Puebla Cathedral

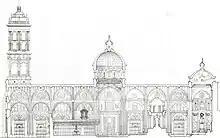
Section of the Basilica Cathedral and Sagrario (Tabernacle).

The north tower, the only one that has bells, also called the Old Tower, was finished in 1678 during the reign of Charles II of Spain, without cost of lives and under the charge of the major master Carlos García Durango, according to the inscription engraved on the inner wall of the first body of the tower. The south tower was built later in 1731 and opened on September 29, 1768, during the episcopal government of Francisco Fabián y Fuero. Both are 70 meters high, being at the time the highest in the American colonies.